History of Indonesia

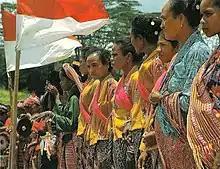
Timorese women with the Indonesian national flag

The Japanese invasion and subsequent occupation during World War II interrupted Dutch rule and encouraged the previously suppressed Indonesian independence movement. In May 1940, early in World War II, Nazi Germany occupied the Netherlands, but the Dutch government-in-exile initially continued to control the Dutch East Indies from its base in London. The Dutch East Indies declared a state of siege and in July 1940 redirected exports intended for Japan to the US and Britain. Negotiations with the Japanese aimed at securing supplies of aviation fuel collapsed in June 1941, and the Japanese started their conquest of Southeast Asia in December of that year. That same month, factions from Sumatra sought Japanese assistance for a revolt against the Dutch wartime government. The Japanese military defeated last Dutch forces in the East Indies in March 1942.